Lyceum Theatre, London

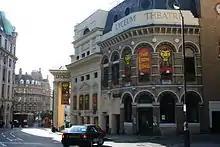
Side view of the theatre in 2006, with red "Lion King" displays visible

A proposed redevelopment of Covent Garden by the GLC in 1968 saw the theatre under threat, together with the nearby Vaudeville, Garrick, Adelphi and Duchess theatres. An active campaign by Equity, the Musicians' Union, and theatre owners under the auspices of the "Save London Theatres Campaign" helped save the theatre. In 1973, the theatre gained protection and was Grade II* listed as "Interior despite adaptation and alteration for present ballroom use retains [a] substantial part of Crewe's work".